Laguna Canyon Project

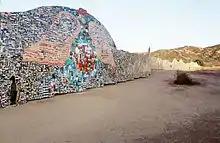
The Green Man at The Tell

From October 18, 2015 through January 17, 2016, an exhibition on the Laguna Canyon Project, titled "The Canyon Project: Artivism," was held at Laguna Art Museum, Laguna Beach, California.